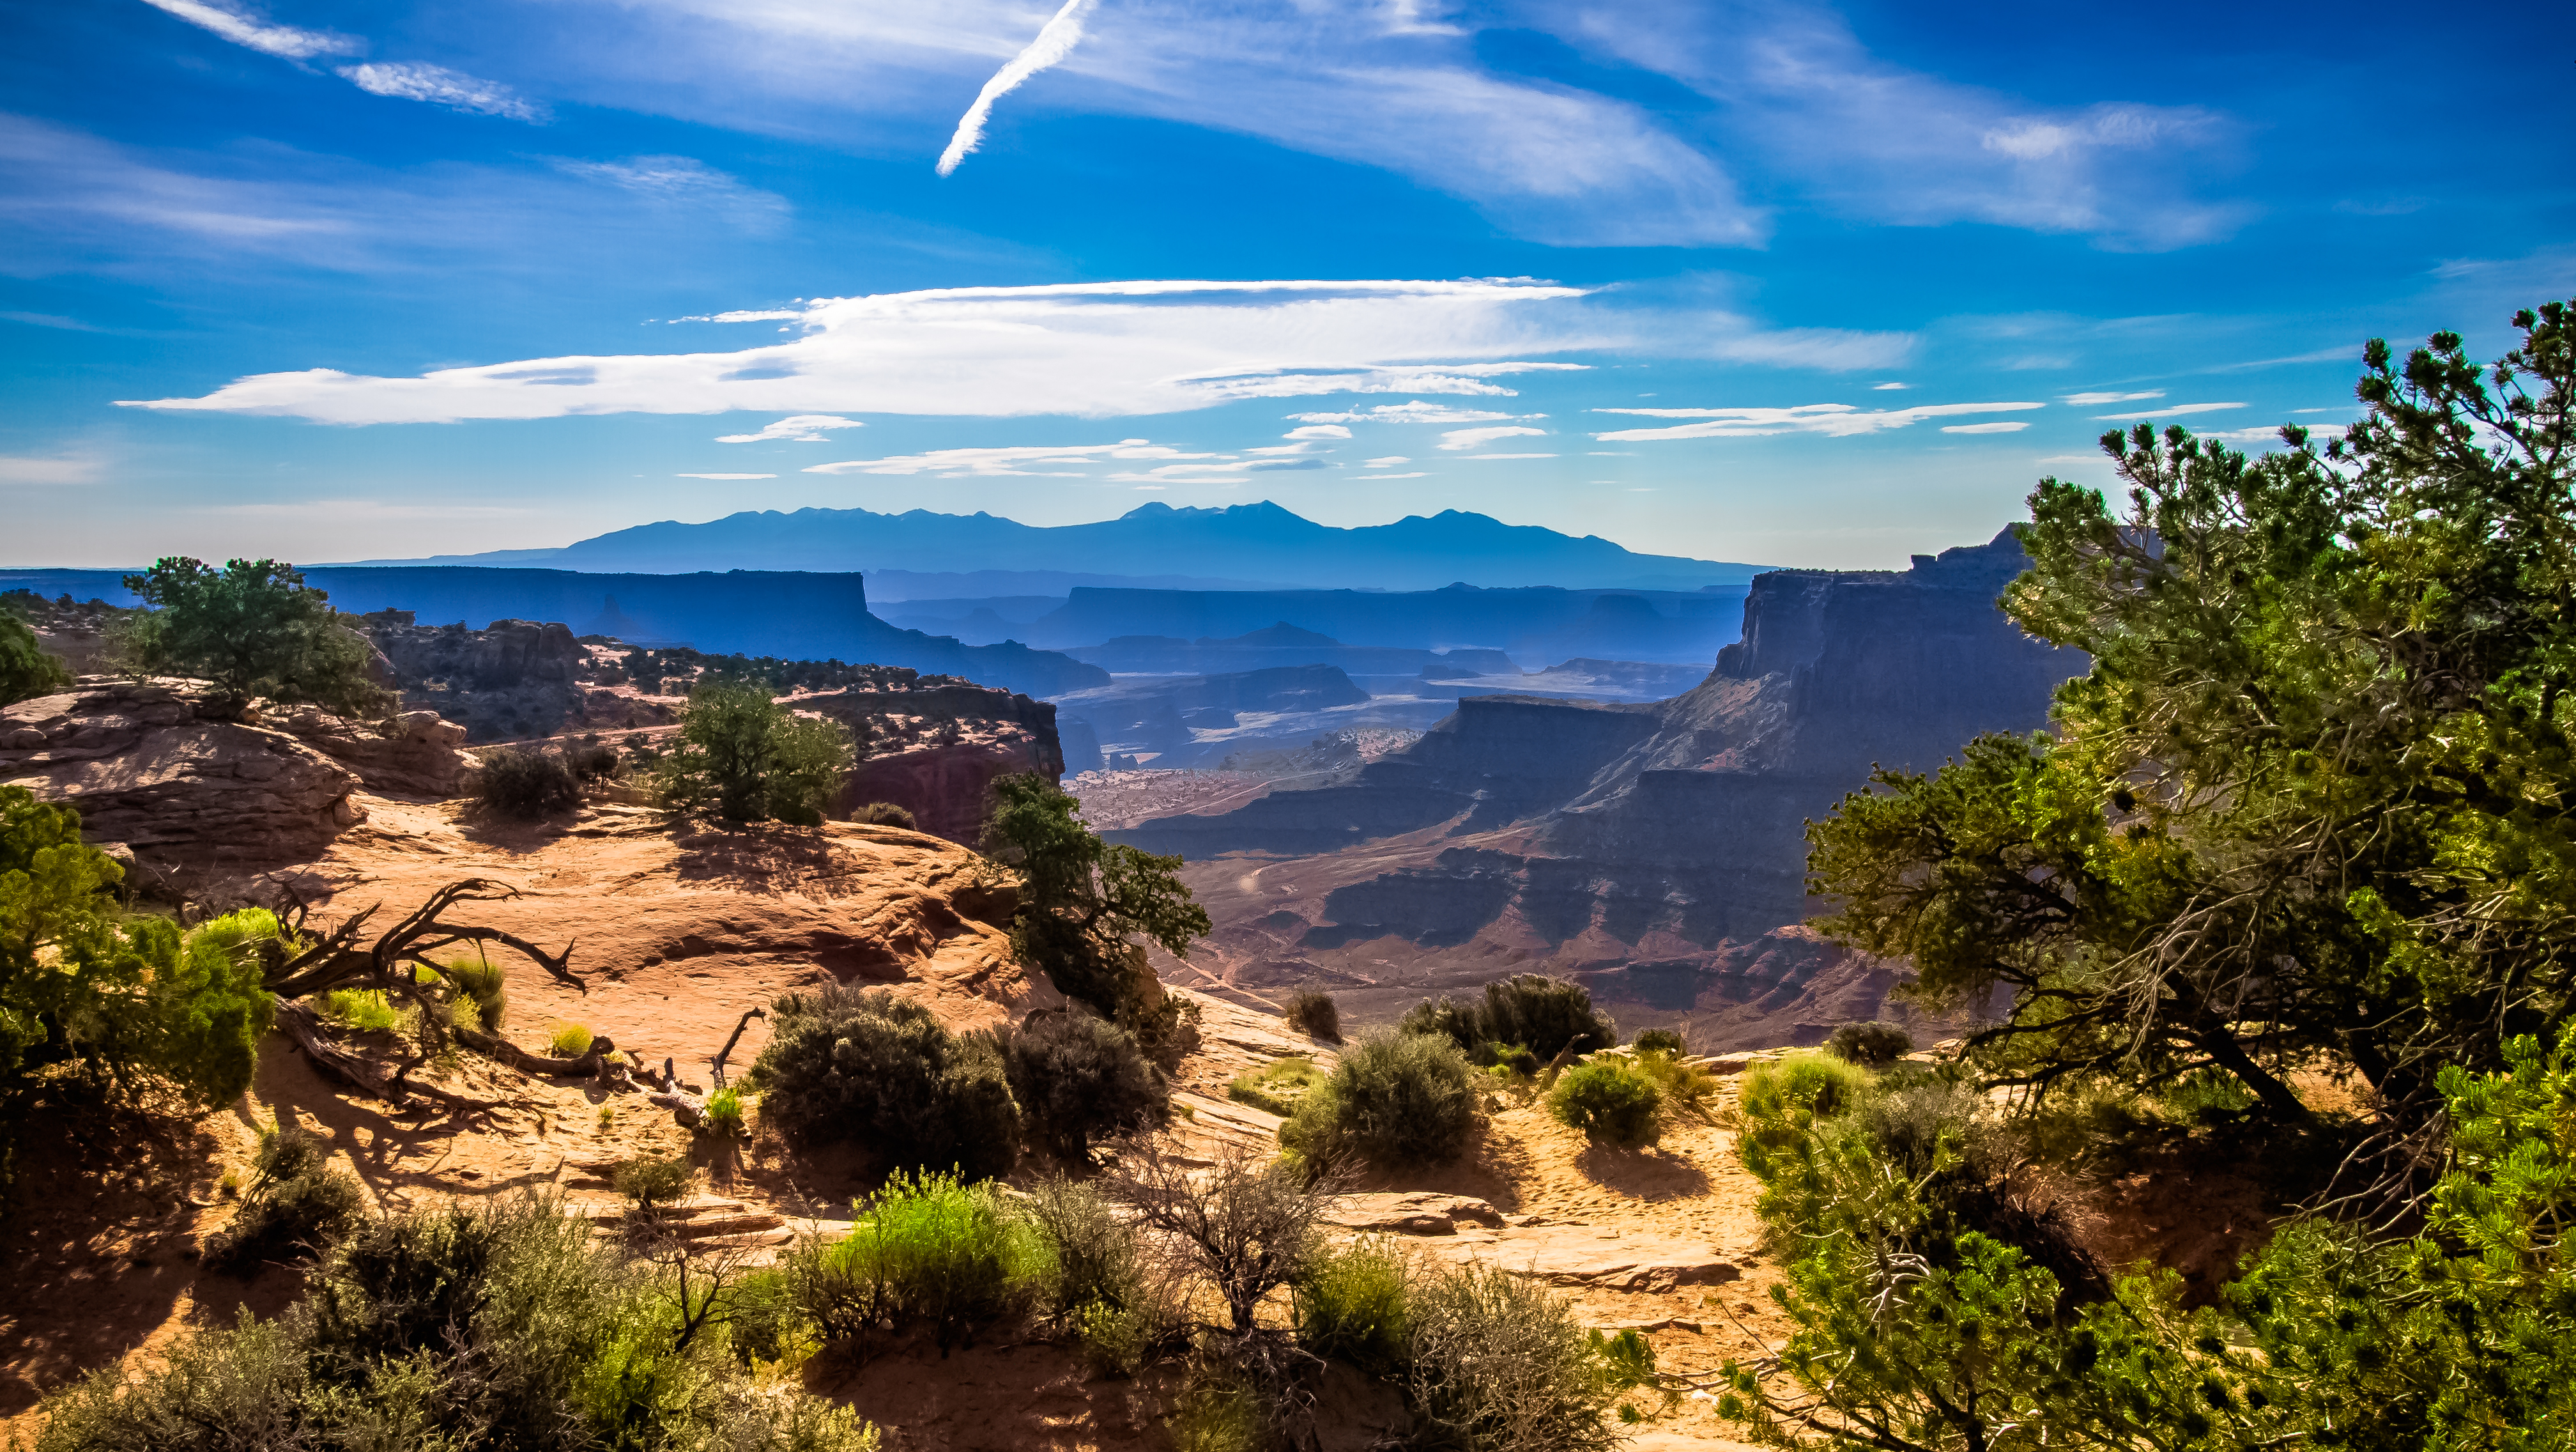
landscape, nature, rock, wilderness, mountain, sky, field, hill, desert, adventure, view, valley, mountain range, travel, green, natural, park, brown, blue, succulent, canyon, terrain, national park, world, plants, national, west, creativecommons, clouds, american, earth, utah, mesa, plateau, surreal, western, vista, lanscape, depth, five, ecosystem, westworld, butte, might, dreamscape, landform, layets, natural environment, geographical feature, mountainous landforms